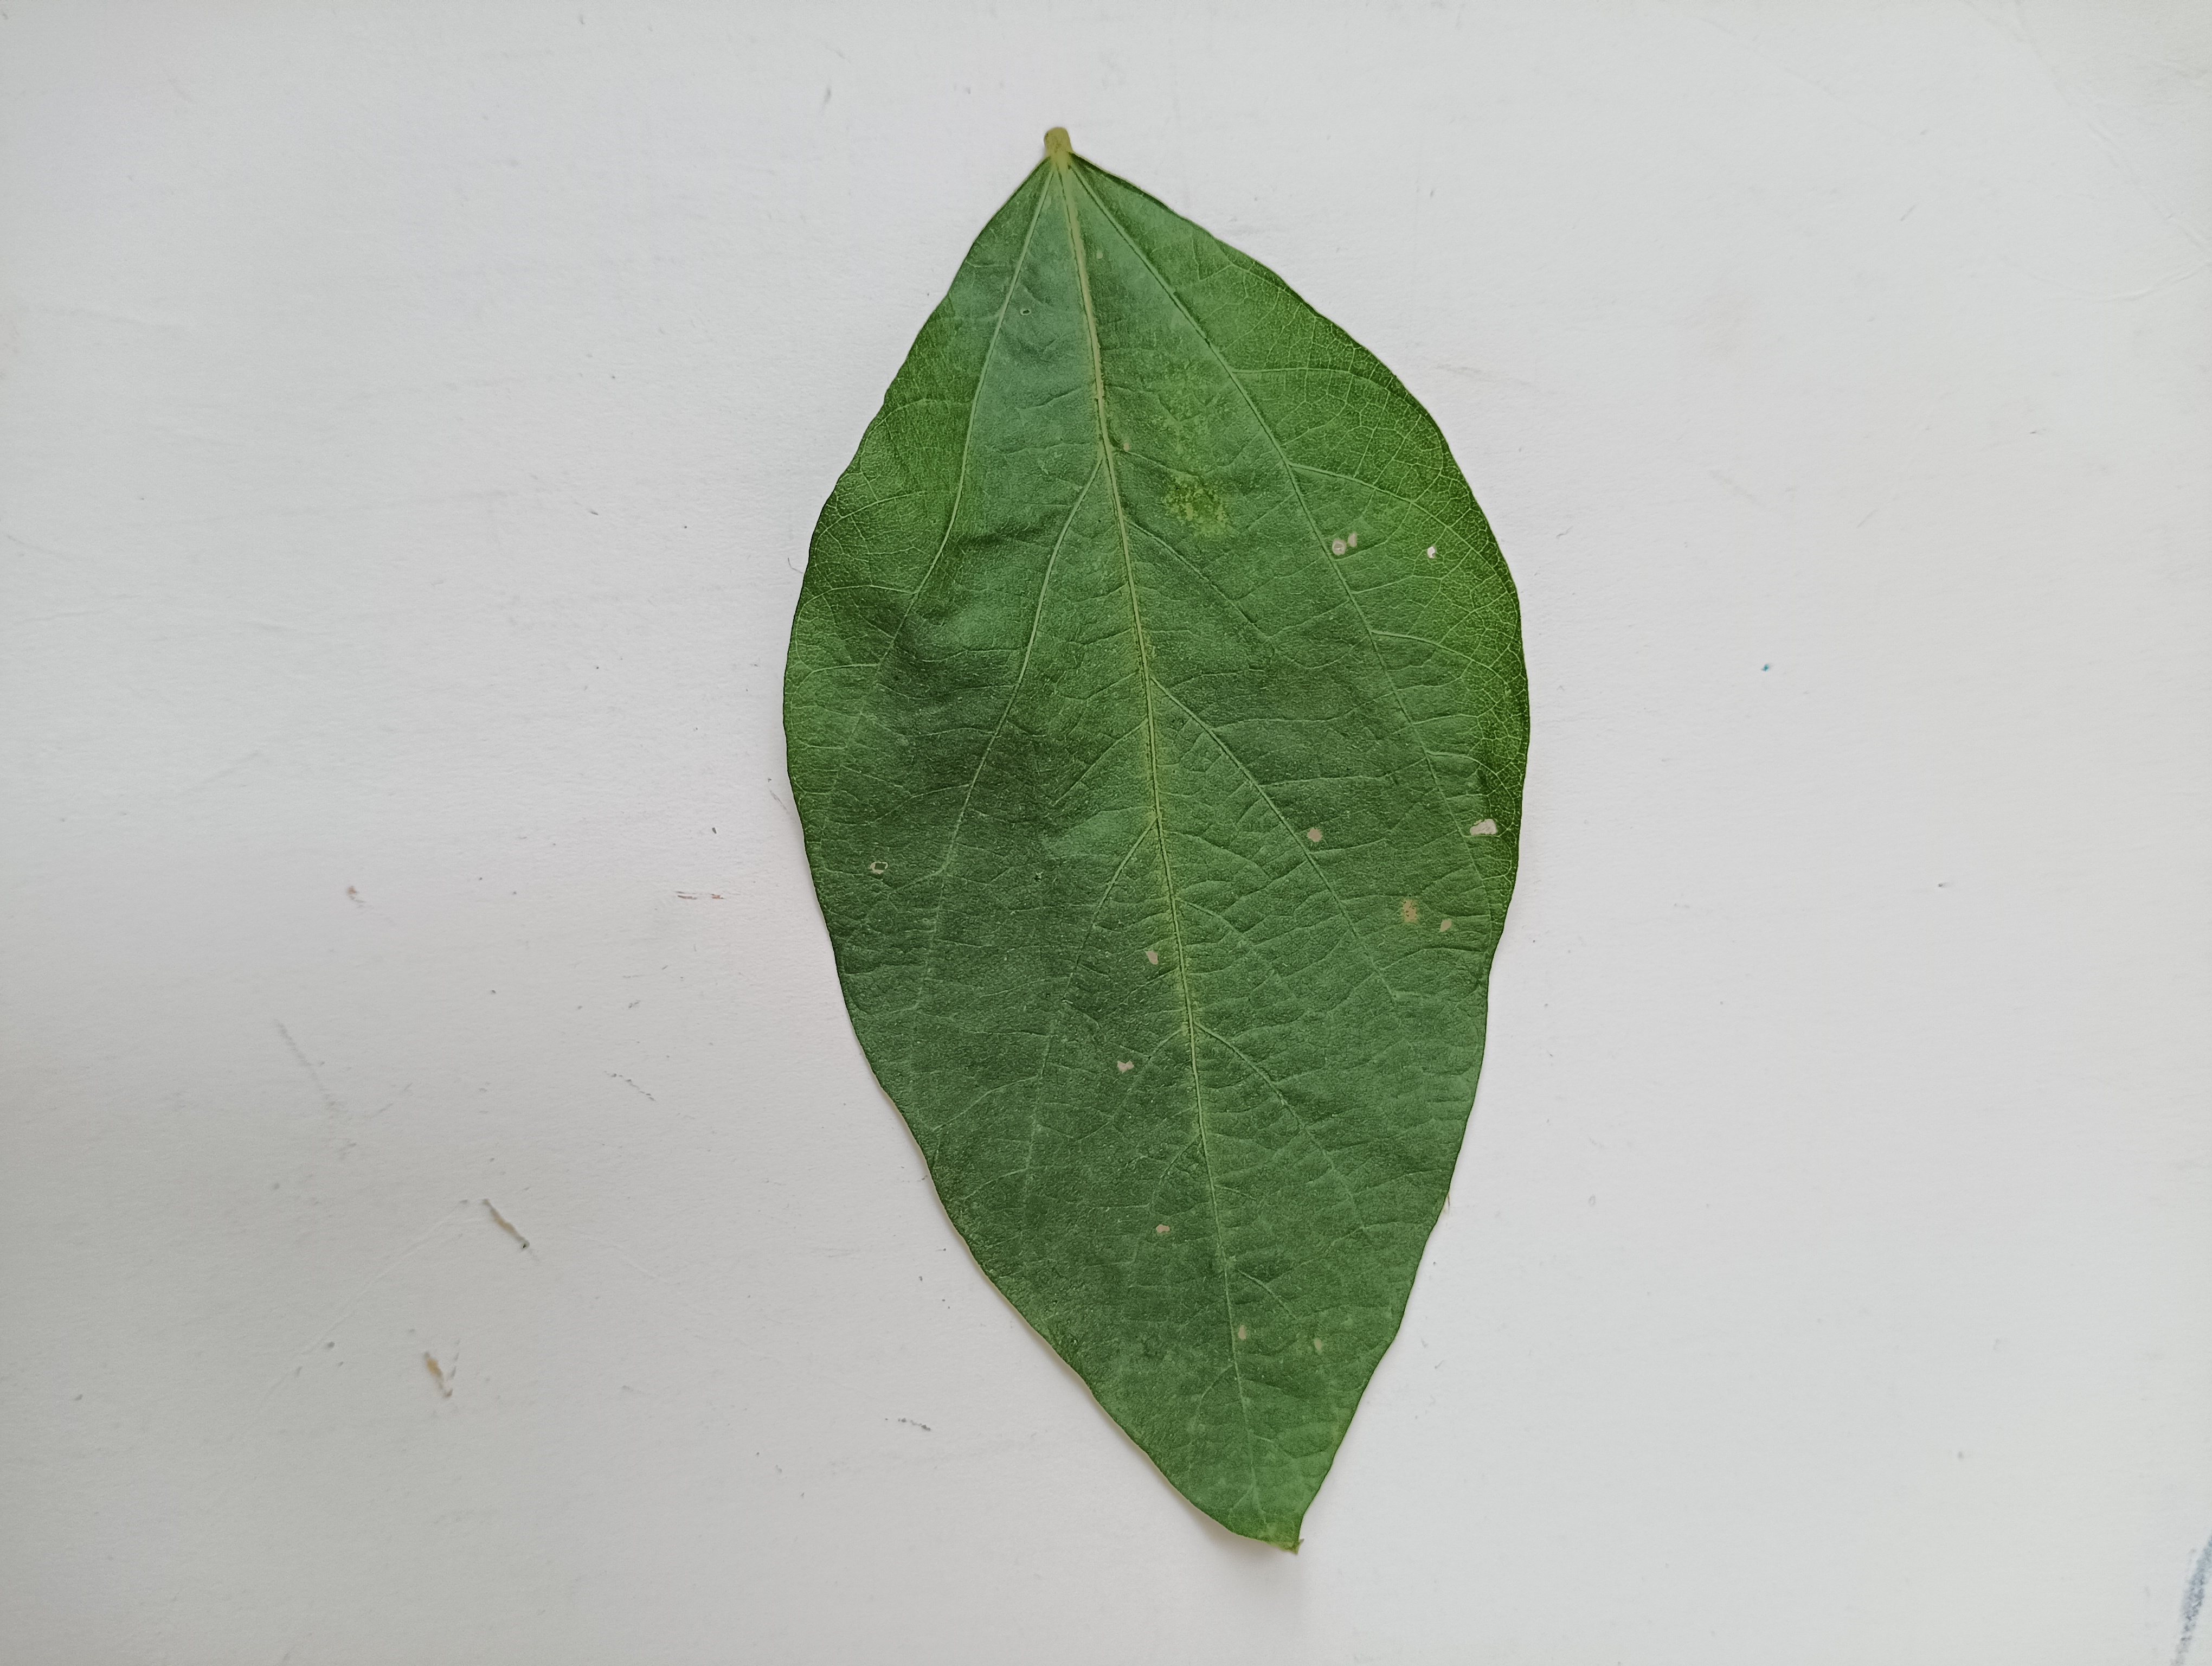
Label: Bacterial leaf Blight